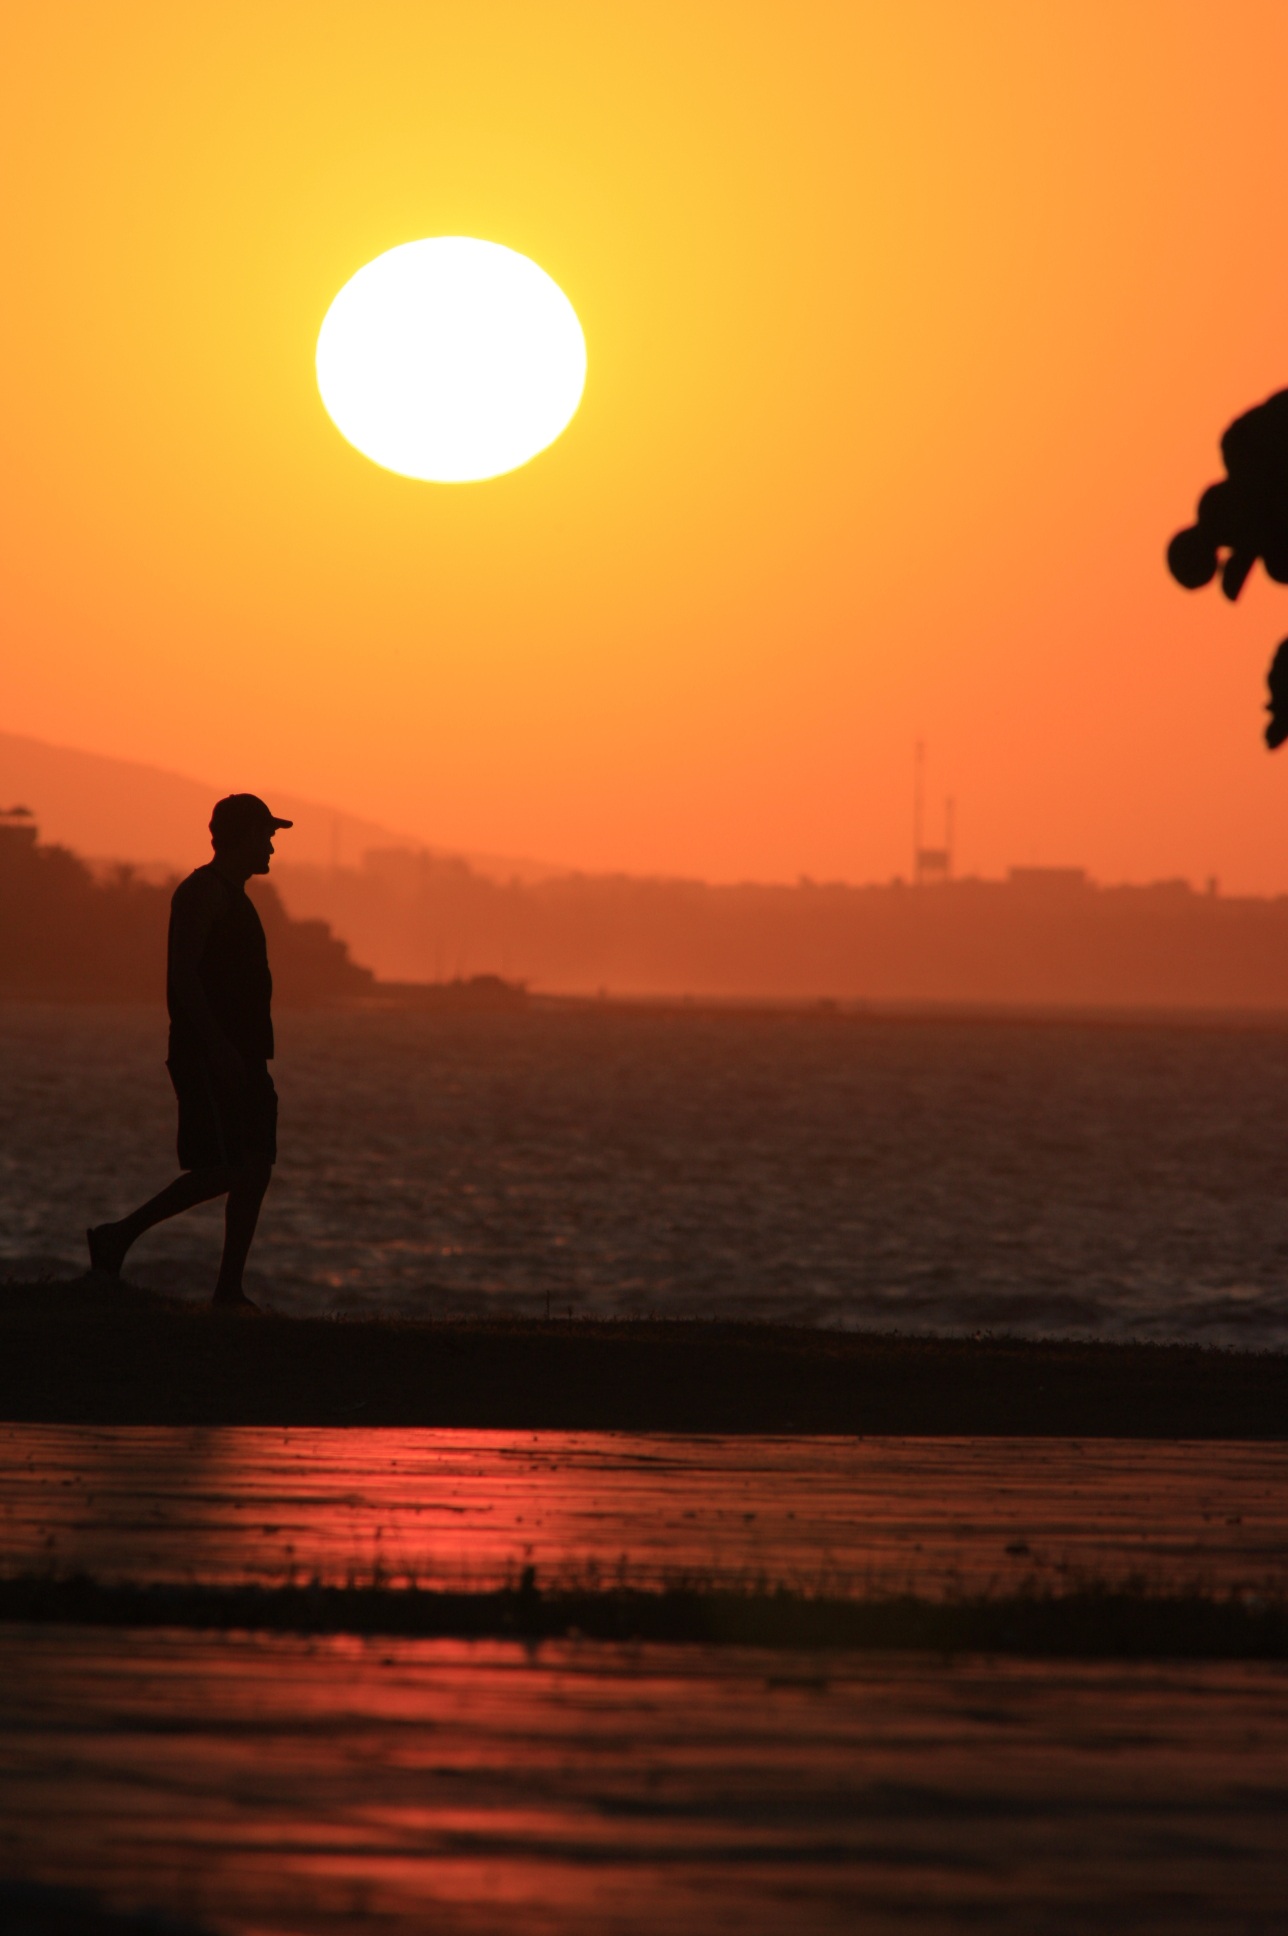
beach, sea, coast, ocean, horizon, silhouette, person, sun, sunrise, sunset, sunlight, morning, wave, dawn, dusk, evening, fortress, afterglow, barra do ceara